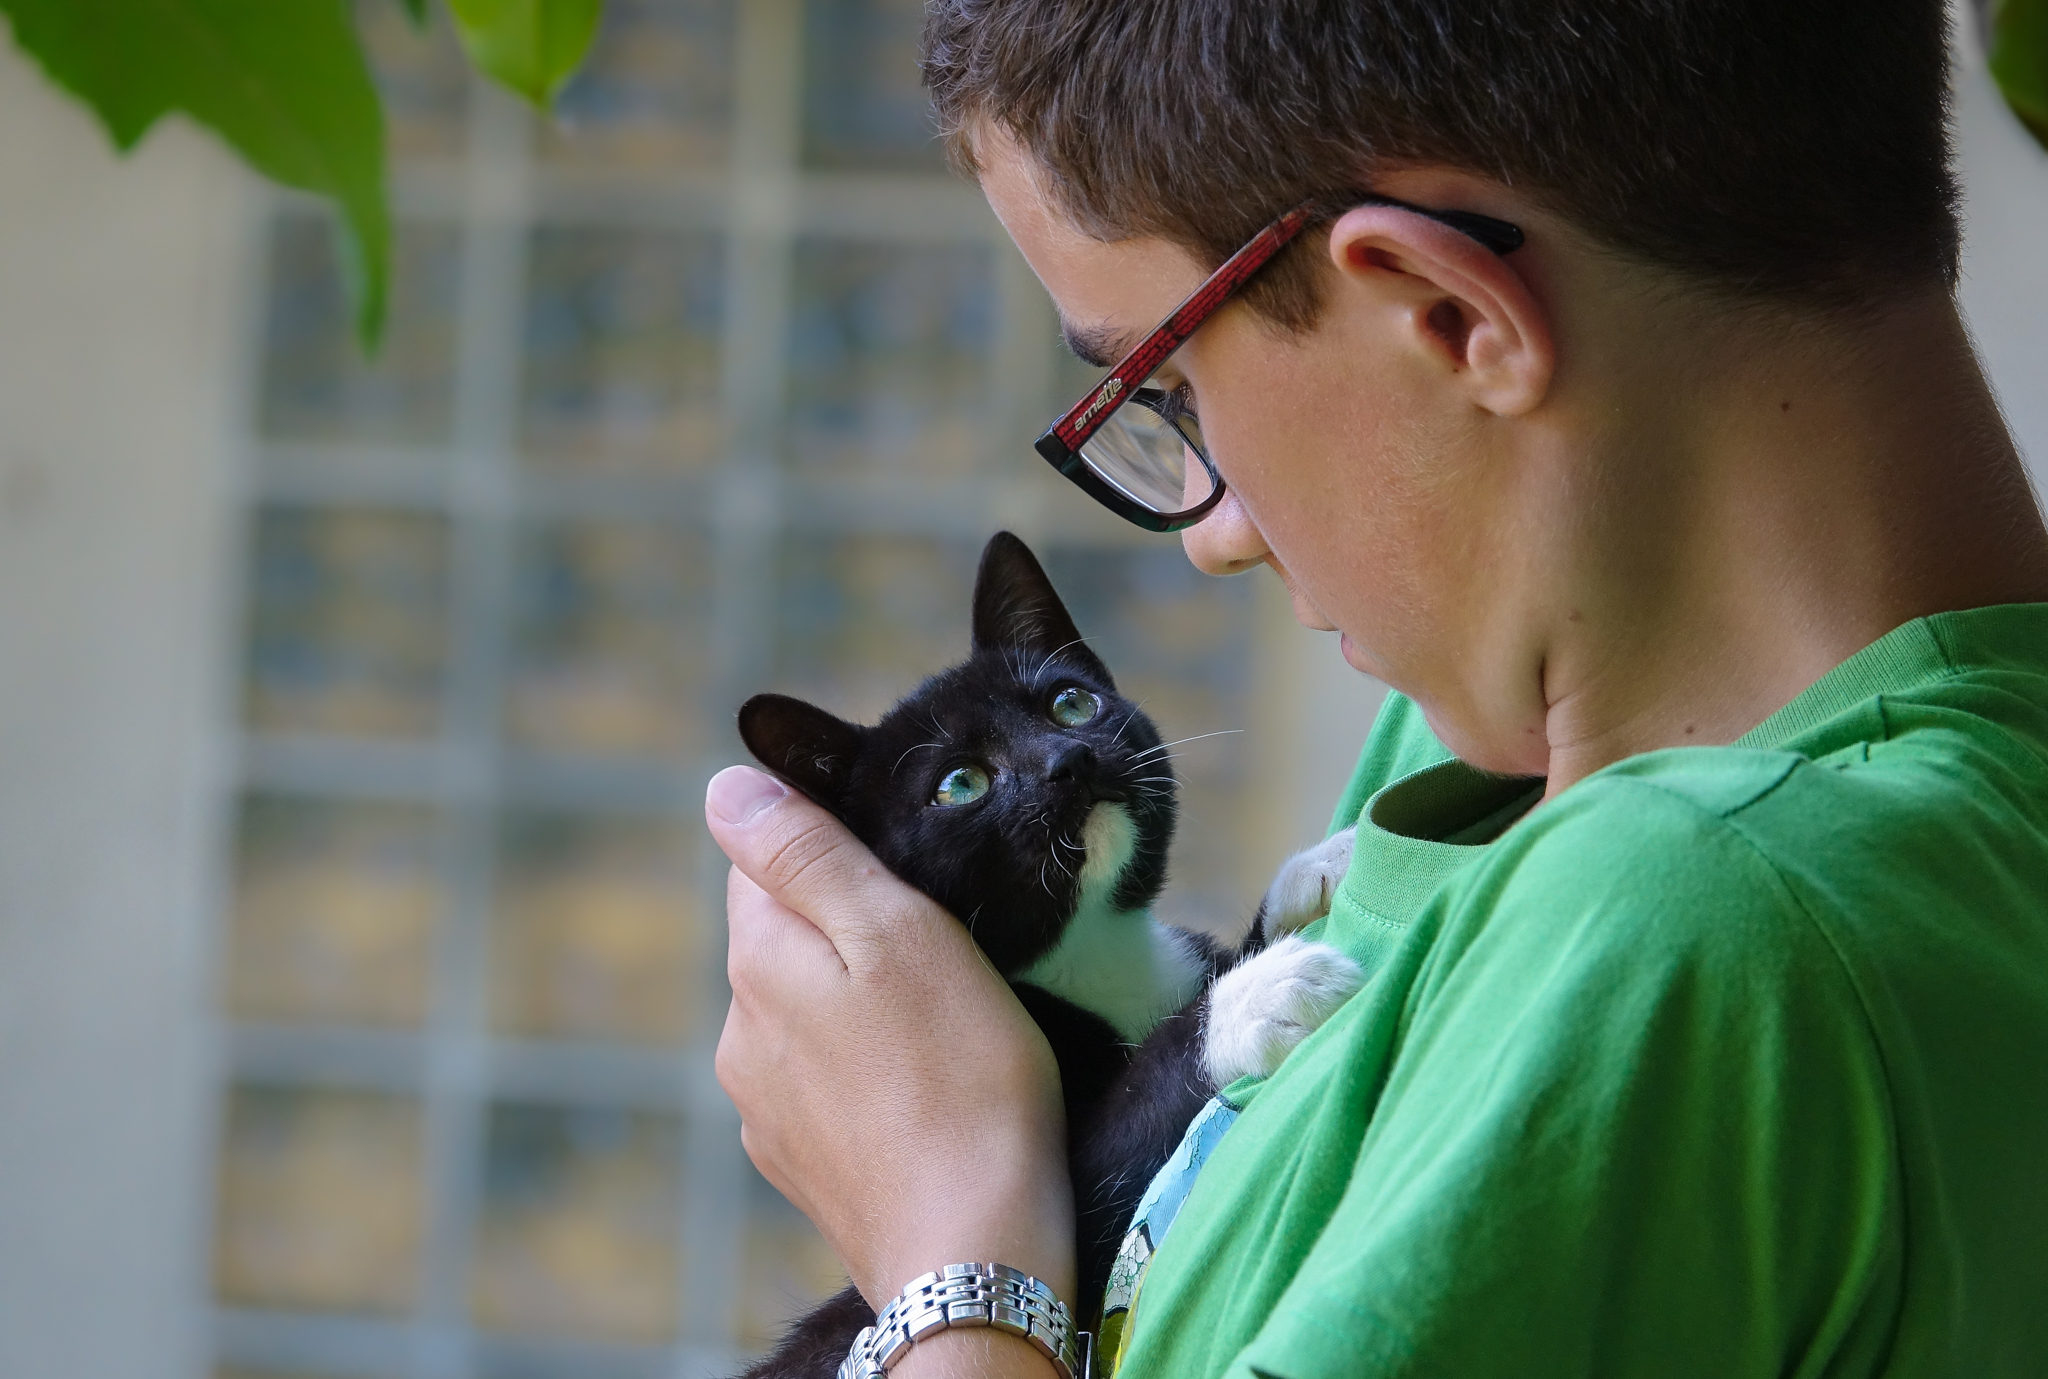
person, people, male, portrait, green, cat, color, child, cats, nose, eye, animals, head, photograph, skin, gente, gatos, ggl1, gaby1, xovesphoto, sonydscrx10iii, sonyrx10iii, rx10iii, rx10m3, animales, cuve, cuvesantiago, cuve2016, interaction, small to medium sized cats